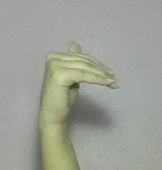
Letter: khaa